Baylor Bears football

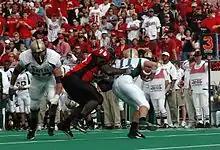
Baylor Bears and Texas Tech Red Raiders in action in 2004

The Baylor Bears are Texas Tech's most played opponent with 80 meetings between the teams dating back to 1929. From 2009-2018, the Bears played the Red Raiders at AT&T Stadium during the Saturday after Thanksgiving (with the exception of the 2010 game which was played at the Cotton Bowl during the State Fair of Texas). Starting with the 2019 season, the series moved back to the two schools respective on campus stadiums with Baylor hosting in Waco in 2019 and Texas Tech hosting in Lubbock in 2020. As of the conclusion of the 2022 season, Baylor leads the overall series 42–40–1.